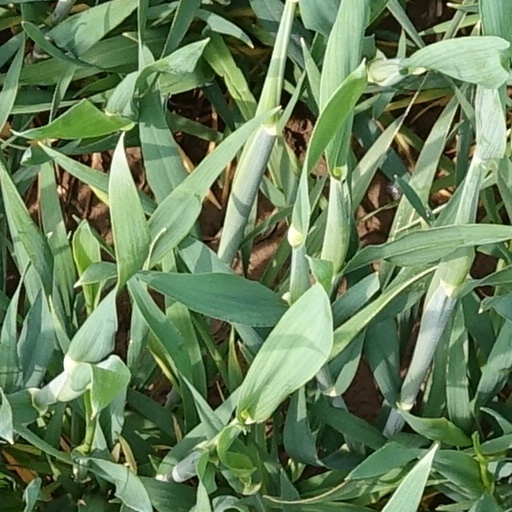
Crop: wheat